Samsung Galaxy Tab A 10.1

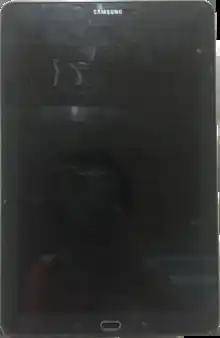

The Samsung Galaxy Tab A 10.1 is a 10.1-inch Android-based tablet computer produced and marketed by Samsung Electronics. It belongs to the mid-range "A" series, which also includes 7, and in the past, 8 and 9.7-inch models. It was released in May 2016; the S-Pen (stylus) version was released in September 2016. A refreshed version of the tablet would later be released in 2019, with some aspects, such as the battery, being reduced, while other components were upgraded.